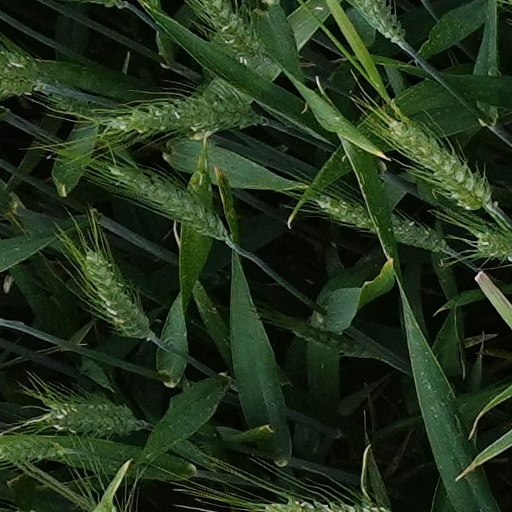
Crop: wheat